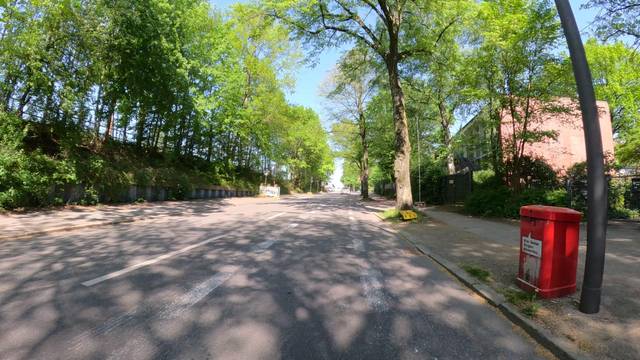
Region: Germany
Coordinates: 53.571, 10.083